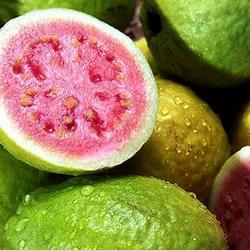
Label: Guava